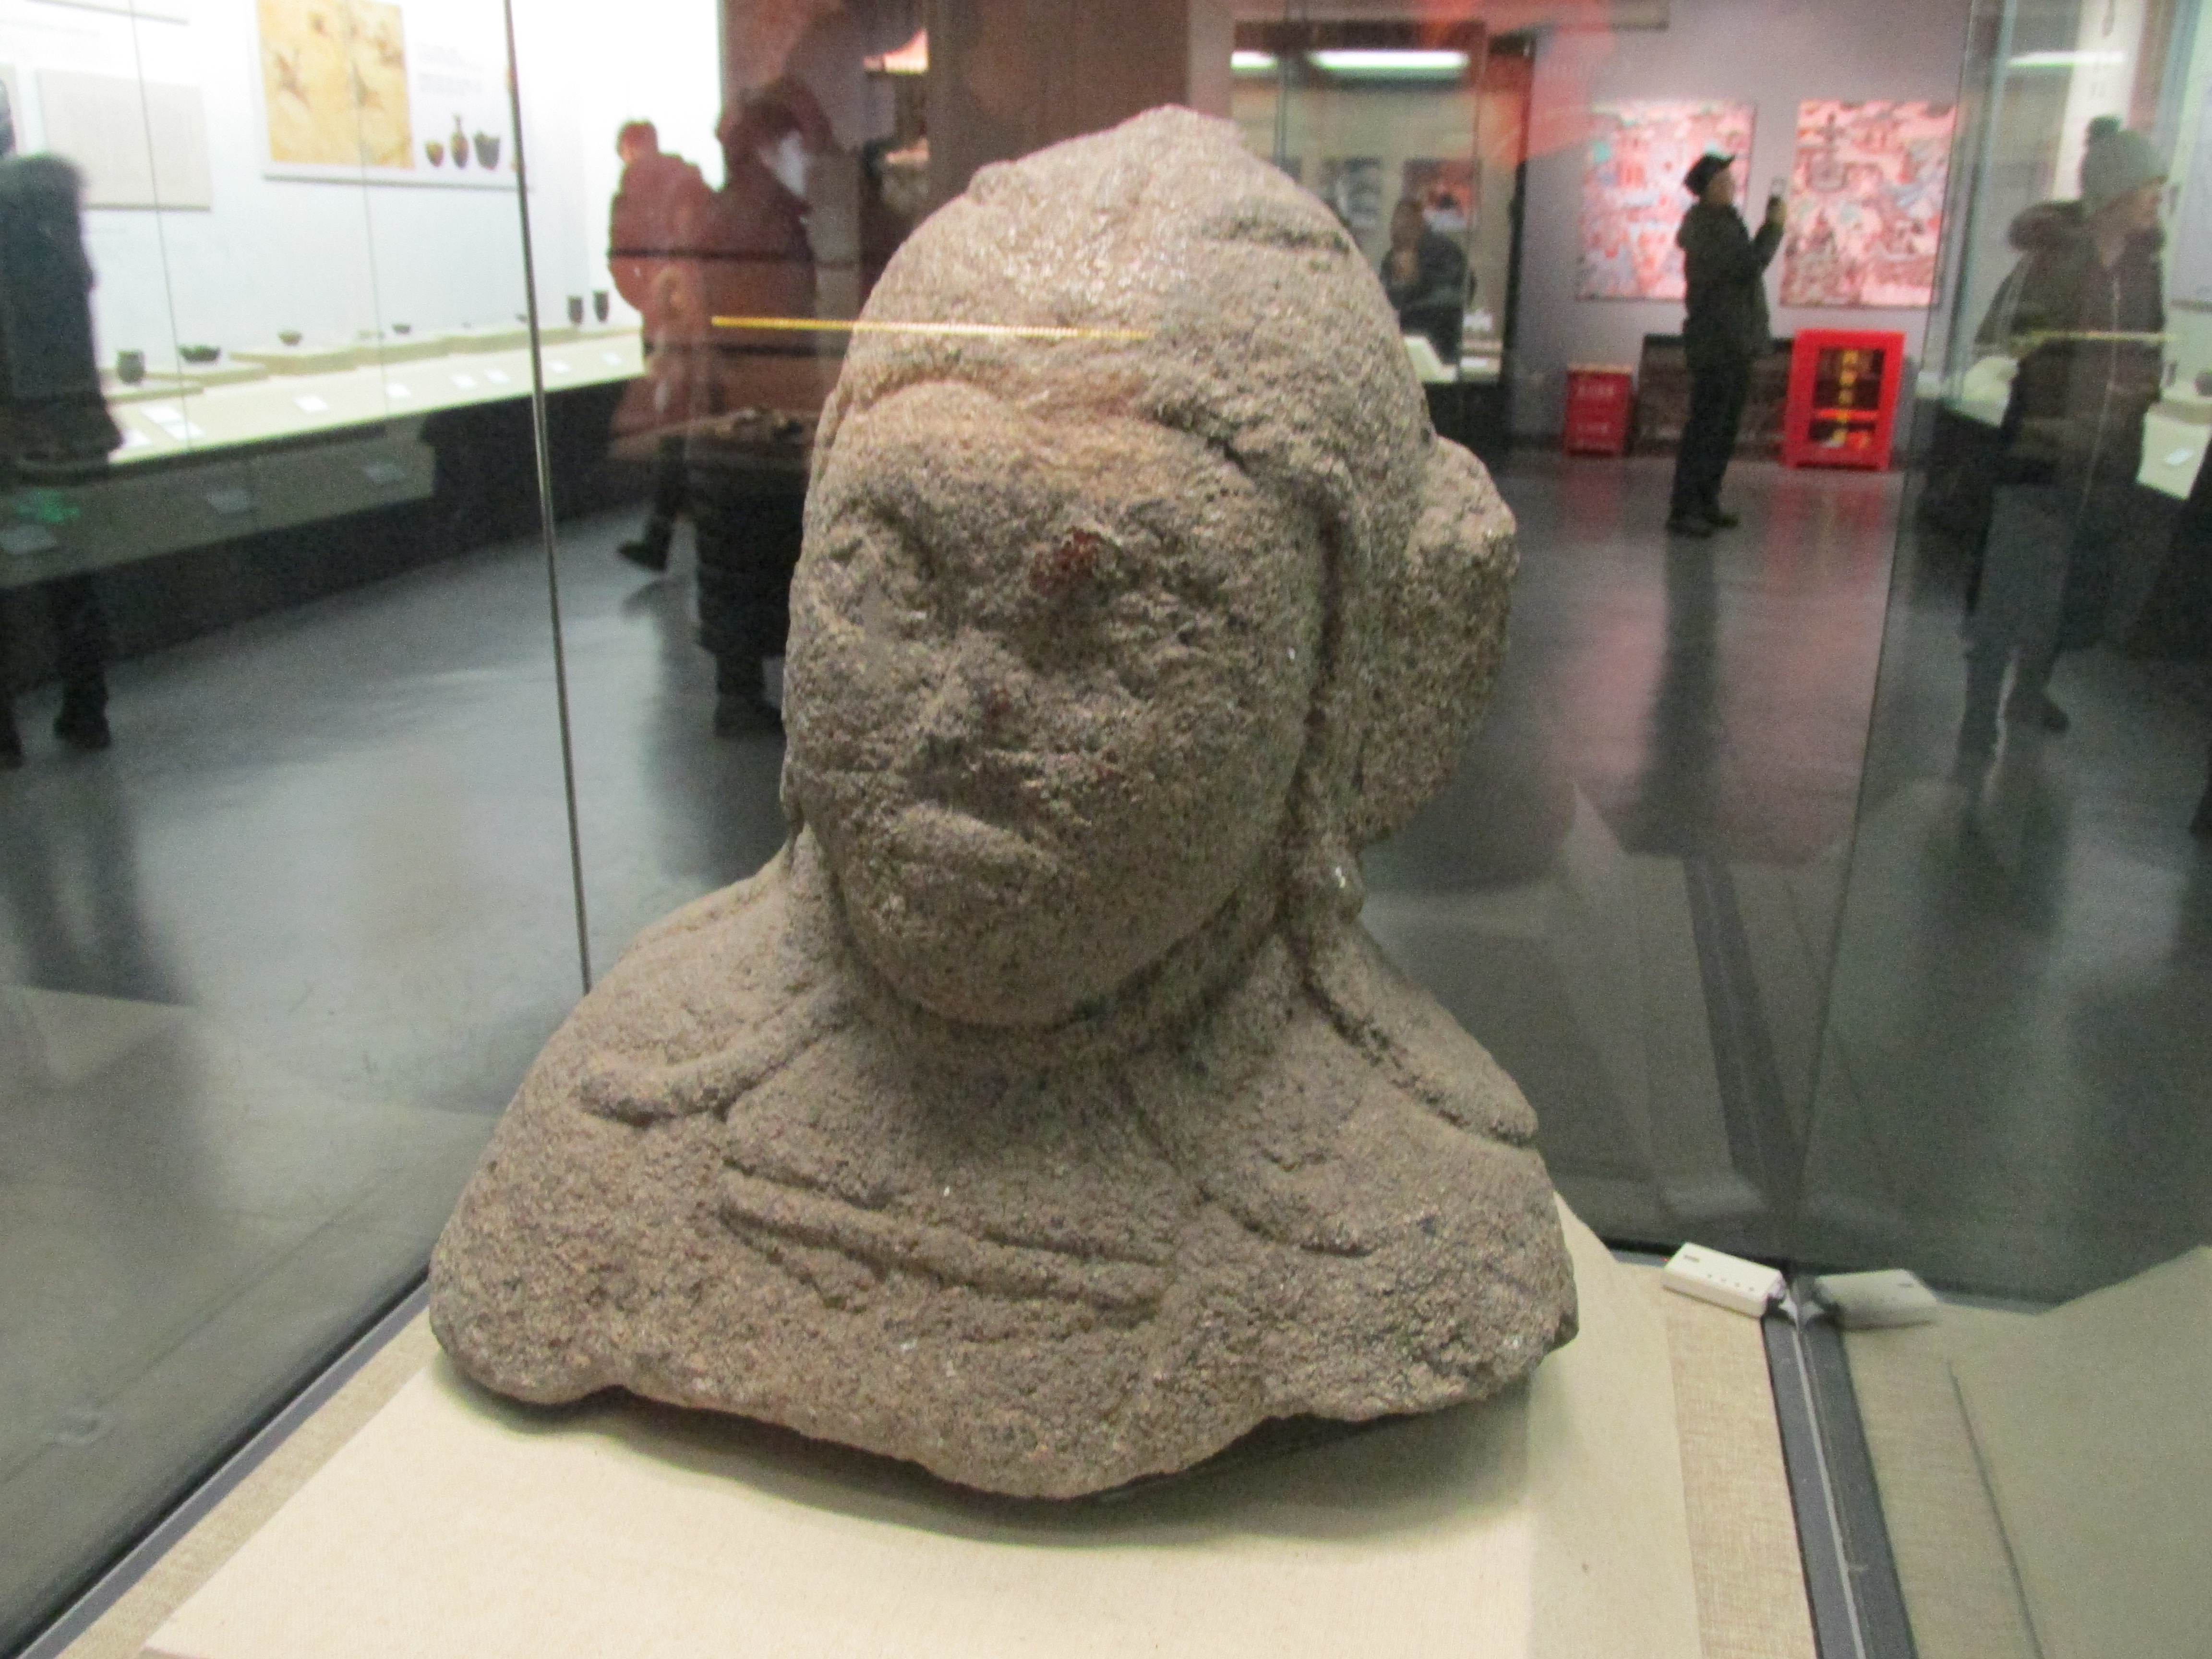
art, sculpture, museum, sculptor, stone carving, artifact, tourist attraction, statue, anthropology, classical sculpture, rock, ancient history